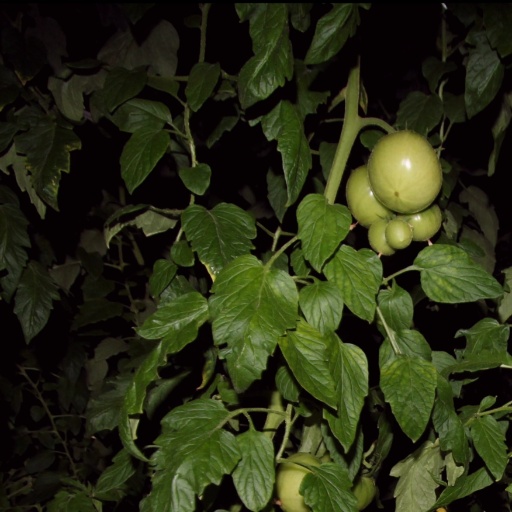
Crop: tomato